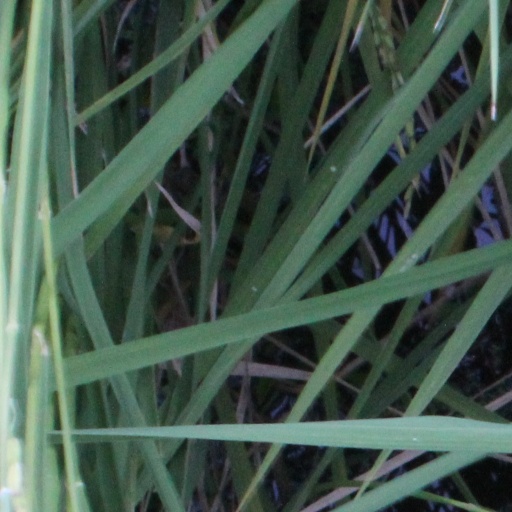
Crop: rice